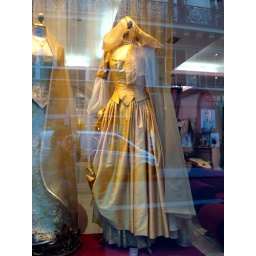
Gold wedding dress in the window